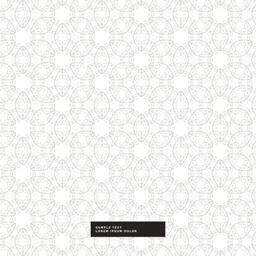
silver floral pattern on a white background free vector